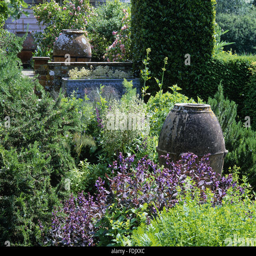
herbs growing in the cottage garden